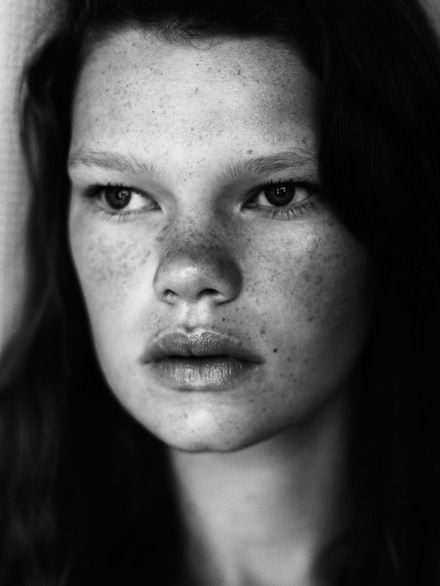
Gender: women